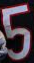
Number: 5